AdventHealth 400

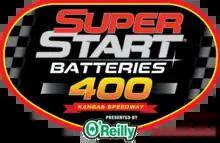
The logo for the race in 2020 when it was sponsored by Super Start Batteries

The inaugural STP 400 was held on June 5, 2011. Like the fall race at Kansas, the distance of the race was 400.5 miles (644.542 km). Brad Keselowski won the inaugural running of the race ahead of Dale Earnhardt Jr. after saving fuel. Unlike 2011, the 2012 race was moved to April 22, 2012, to allow more time for the Kansas Speedway to complete the track's reconfiguration. During the 2012 STP 400, A. J. Allmendinger won the pole position with a time of 30.683 seconds, but Denny Hamlin won the race after passing Martin Truex Jr. For 2013, the race remained as the eighth race of the season in April, and was held on April 21, 2013.